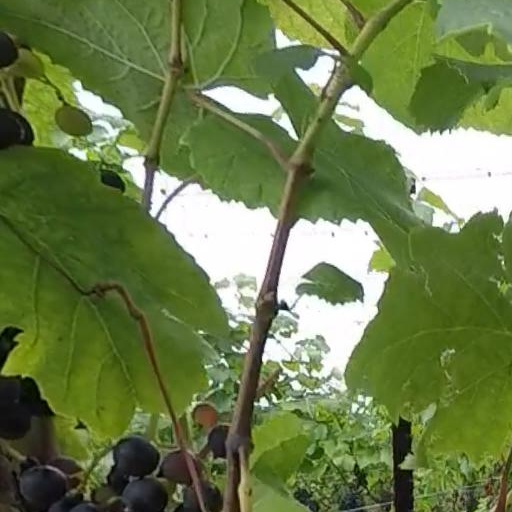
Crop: grape